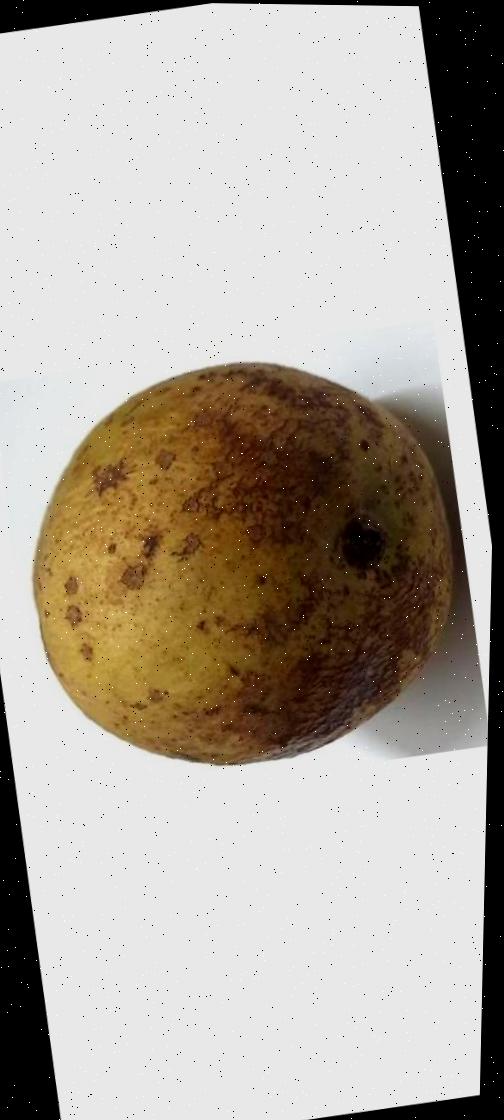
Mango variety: Gourmoti